Schizopygopsis przewalskii

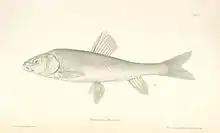
A drawing of "Gymnocypris przewalskii" under the old name "Schizopygopsis przewalskii"

Naked carp reach a maximum length of and are typically at reproductive age. They feed mostly on benthic zooplankton about below the surface, though they also feed on other aquatic invertebrates. They have long, flat bodies and almost no scales except near the anus and shoulder girdle, which gives them their common name. They grow relatively slowly and may take 7–10 years to reach reproductive size.